Pub

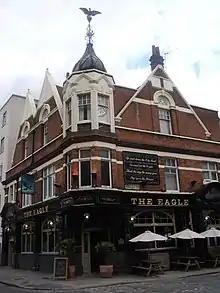
The Eagle, City Road, Islington, London, displaying the nursery rhyme line about the pub's predecessor

The number of pubs in the UK has declined year on year at least since 1982. Various reasons are put forward for this, such as the failure of some establishments to keep up with customer requirements. Others claim the smoking ban of 2007, intense competition from gastro-pubs, the availability of cheap alcohol in supermarkets or the general economic climate are either to blame, or are factors in the decline. Changes in demographics may be an additional factor. In 2015 the rate of pub closures came under the scrutiny of Parliament in the UK, with a promise of legislation to improve relations between owners and tenants. The Lost Pubs Project listed over 45,000 closed English pubs in June 2025, with photographs of over 33,000. In the fifteen years to 2017 a quarter of London's pubs had closed. The closures have been ascribed to factors such as changing tastes and a rise in the cost of beer due to tax increases. Some London boroughs where there has been an increase in British Muslim population—Islam forbids alcohol to its adherents—have seen a high amount of closures.